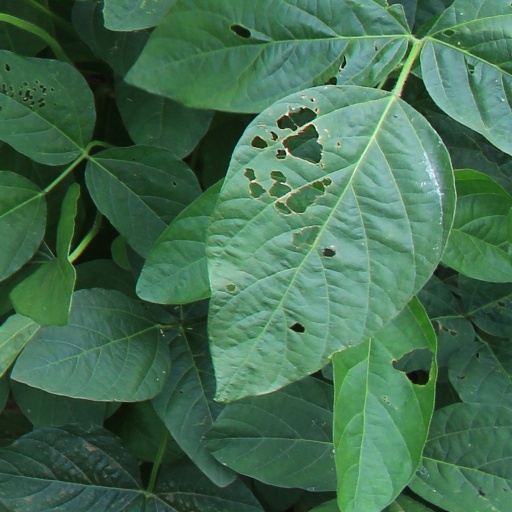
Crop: soybean